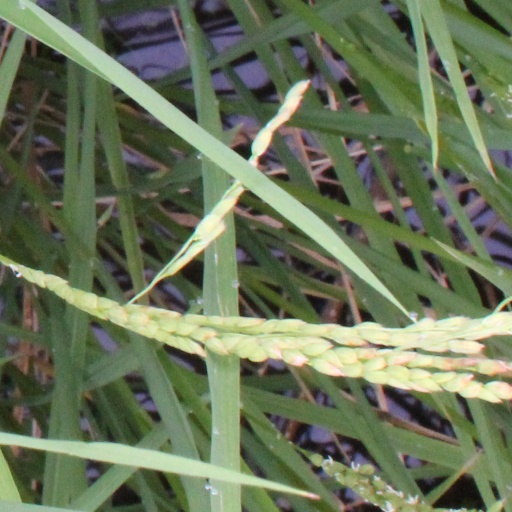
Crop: rice